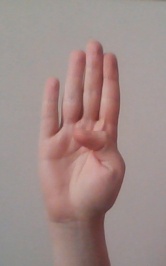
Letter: kaaf